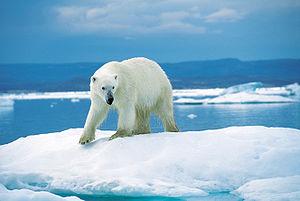
L'ours blanc, aussi connu sous le nom d'ours polaire, est un grand mammifère omnivore originaire des régions arctiques. C'est, avec l'ours kodiak et l'éléphant de mer, l'un des plus grands carnivores terrestres et il figure au sommet de sa pyramide alimentaire.
L’océan Arctique, naguère appelé océan Glacial arctique, s'étend sur une surface d'environ 14 millions de km², ce qui en fait le plus petit océan. Il recouvre l'ensemble des mers situées entre le pôle Nord et les régions septentrionales de l'Europe, de l'Asie et de l'Amérique. Il communique avec le nord de l'océan Atlantique, recevant de grandes masses d'eau à travers la mer de Barents et le détroit de Fram. Il se trouve aussi en contact avec l'océan Pacifique à travers le détroit de Béring.
La biodiversité désigne la variété des formes de vie sur la Terre. Ce terme composé du préfixe bio et du mot « diversité ». Elle s'apprécie en considérant la diversité des écosystèmes, des espèces et des gènes dans l'espace et dans le temps, ainsi que les interactions au sein de ces niveaux d'organisation et entre eux. Lorsque la science cherche à évaluer la biodiversité, d'un lieu particulier, les différents éléments des listes d'espèces, écosystèmes ou gènes sont pondérés en fonction de leur rareté.
Le pôle Nord géographique terrestre, ou simplement pôle Nord, est le point le plus septentrional de la planète Terre. Il est défini comme le point d’intersection de l'axe de rotation de la Terre avec la surface terrestre de l'hémisphère nord, où tous les méridiens et les fuseaux horaires se rencontrent. Ce point géographique n'est pas fixe par rapport à l'axe de rotation de la Terre, car elle oscille faiblement suivant une période d'environ quatorze mois. Néanmoins, on considère souvent que sa position est fixe par commodité.
« Jamais sans doute dans l’histoire […] le thème du progrès n’a à ce point interrogé l’humanité dans son ensemble et l’humanité propre à chaque individu. »